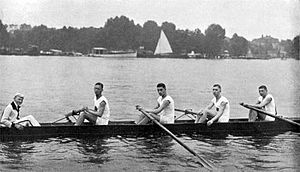
Walter Meyer
Walter Meyer var en tysk roer som deltog i OL 1932 i Los Angeles.